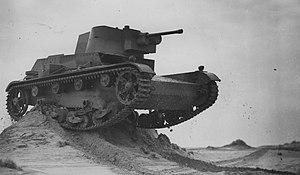
Le 7TP est un char léger polonais de la Seconde Guerre mondiale.